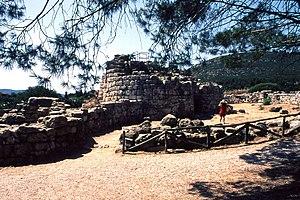
Les Bàlari ou Balari sont une antique population nuragique de la région Logudoro en Sardaigne. Ptolémée les cite pour la première fois dans son œuvre. Pendant l'époque de la culture nuragique, l'antique tribu des Balari est avec celles des Corses et les Ilienses une des principales ethnies de la population de la Sardaigne.